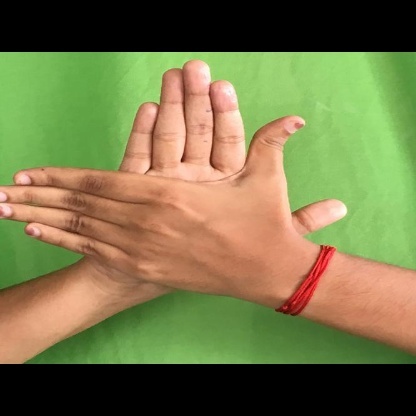
Mudra: Chakra